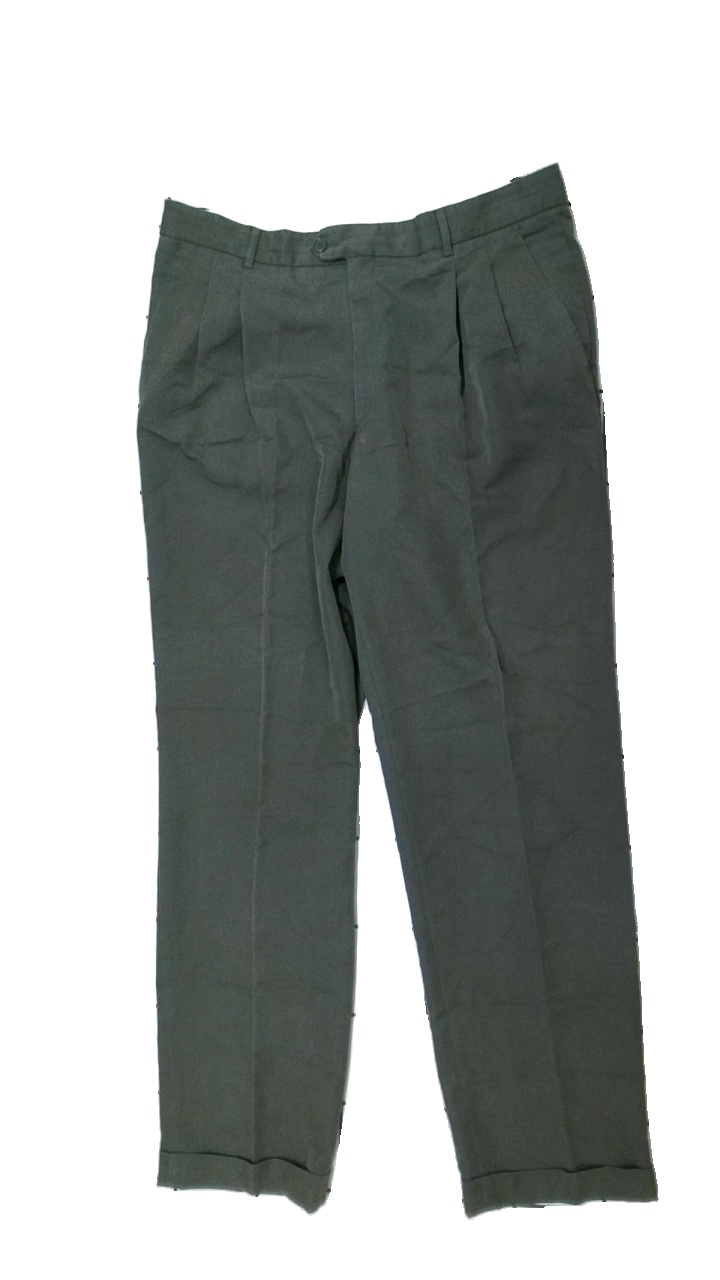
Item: Trousers (Men)
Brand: Kappahl
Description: gröna kostym byxor
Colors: Green
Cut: Regular
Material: ?
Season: All
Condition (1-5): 5
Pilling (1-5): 5
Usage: Reuse
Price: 50-100